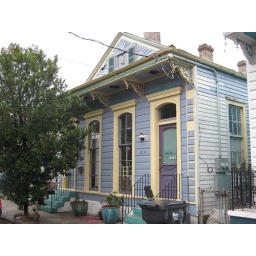
cute house in Marigny/Bywater 1/16/10